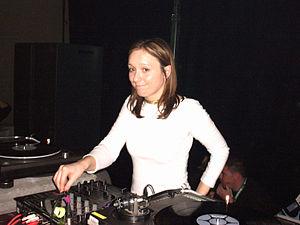
DJ Tatana est une productrice trance tchèque. Tatana est l'une des plus grandes musicienne de son domaine ayant atteint à de nombreuses reprises les classements musicaux suisses au début des années 2000 avec des albums tels que 24 Karat.